Tom Stoppard

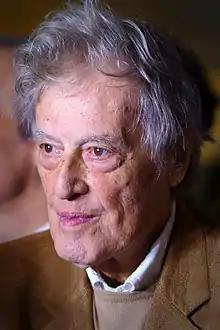
Stoppard in 2022

Sir Tom Stoppard (born , 3 July 1937) is a Czech-born British playwright and screenwriter. He has written for film, radio, stage, and television, finding prominence with plays. His work covers the themes of human rights, censorship, and political freedom, often delving into the deeper philosophical bases of society. Stoppard has been a playwright of the National Theatre and is one of the most internationally performed dramatists of his generation. He was knighted for his contribution to theatre by Queen Elizabeth II in 1997.